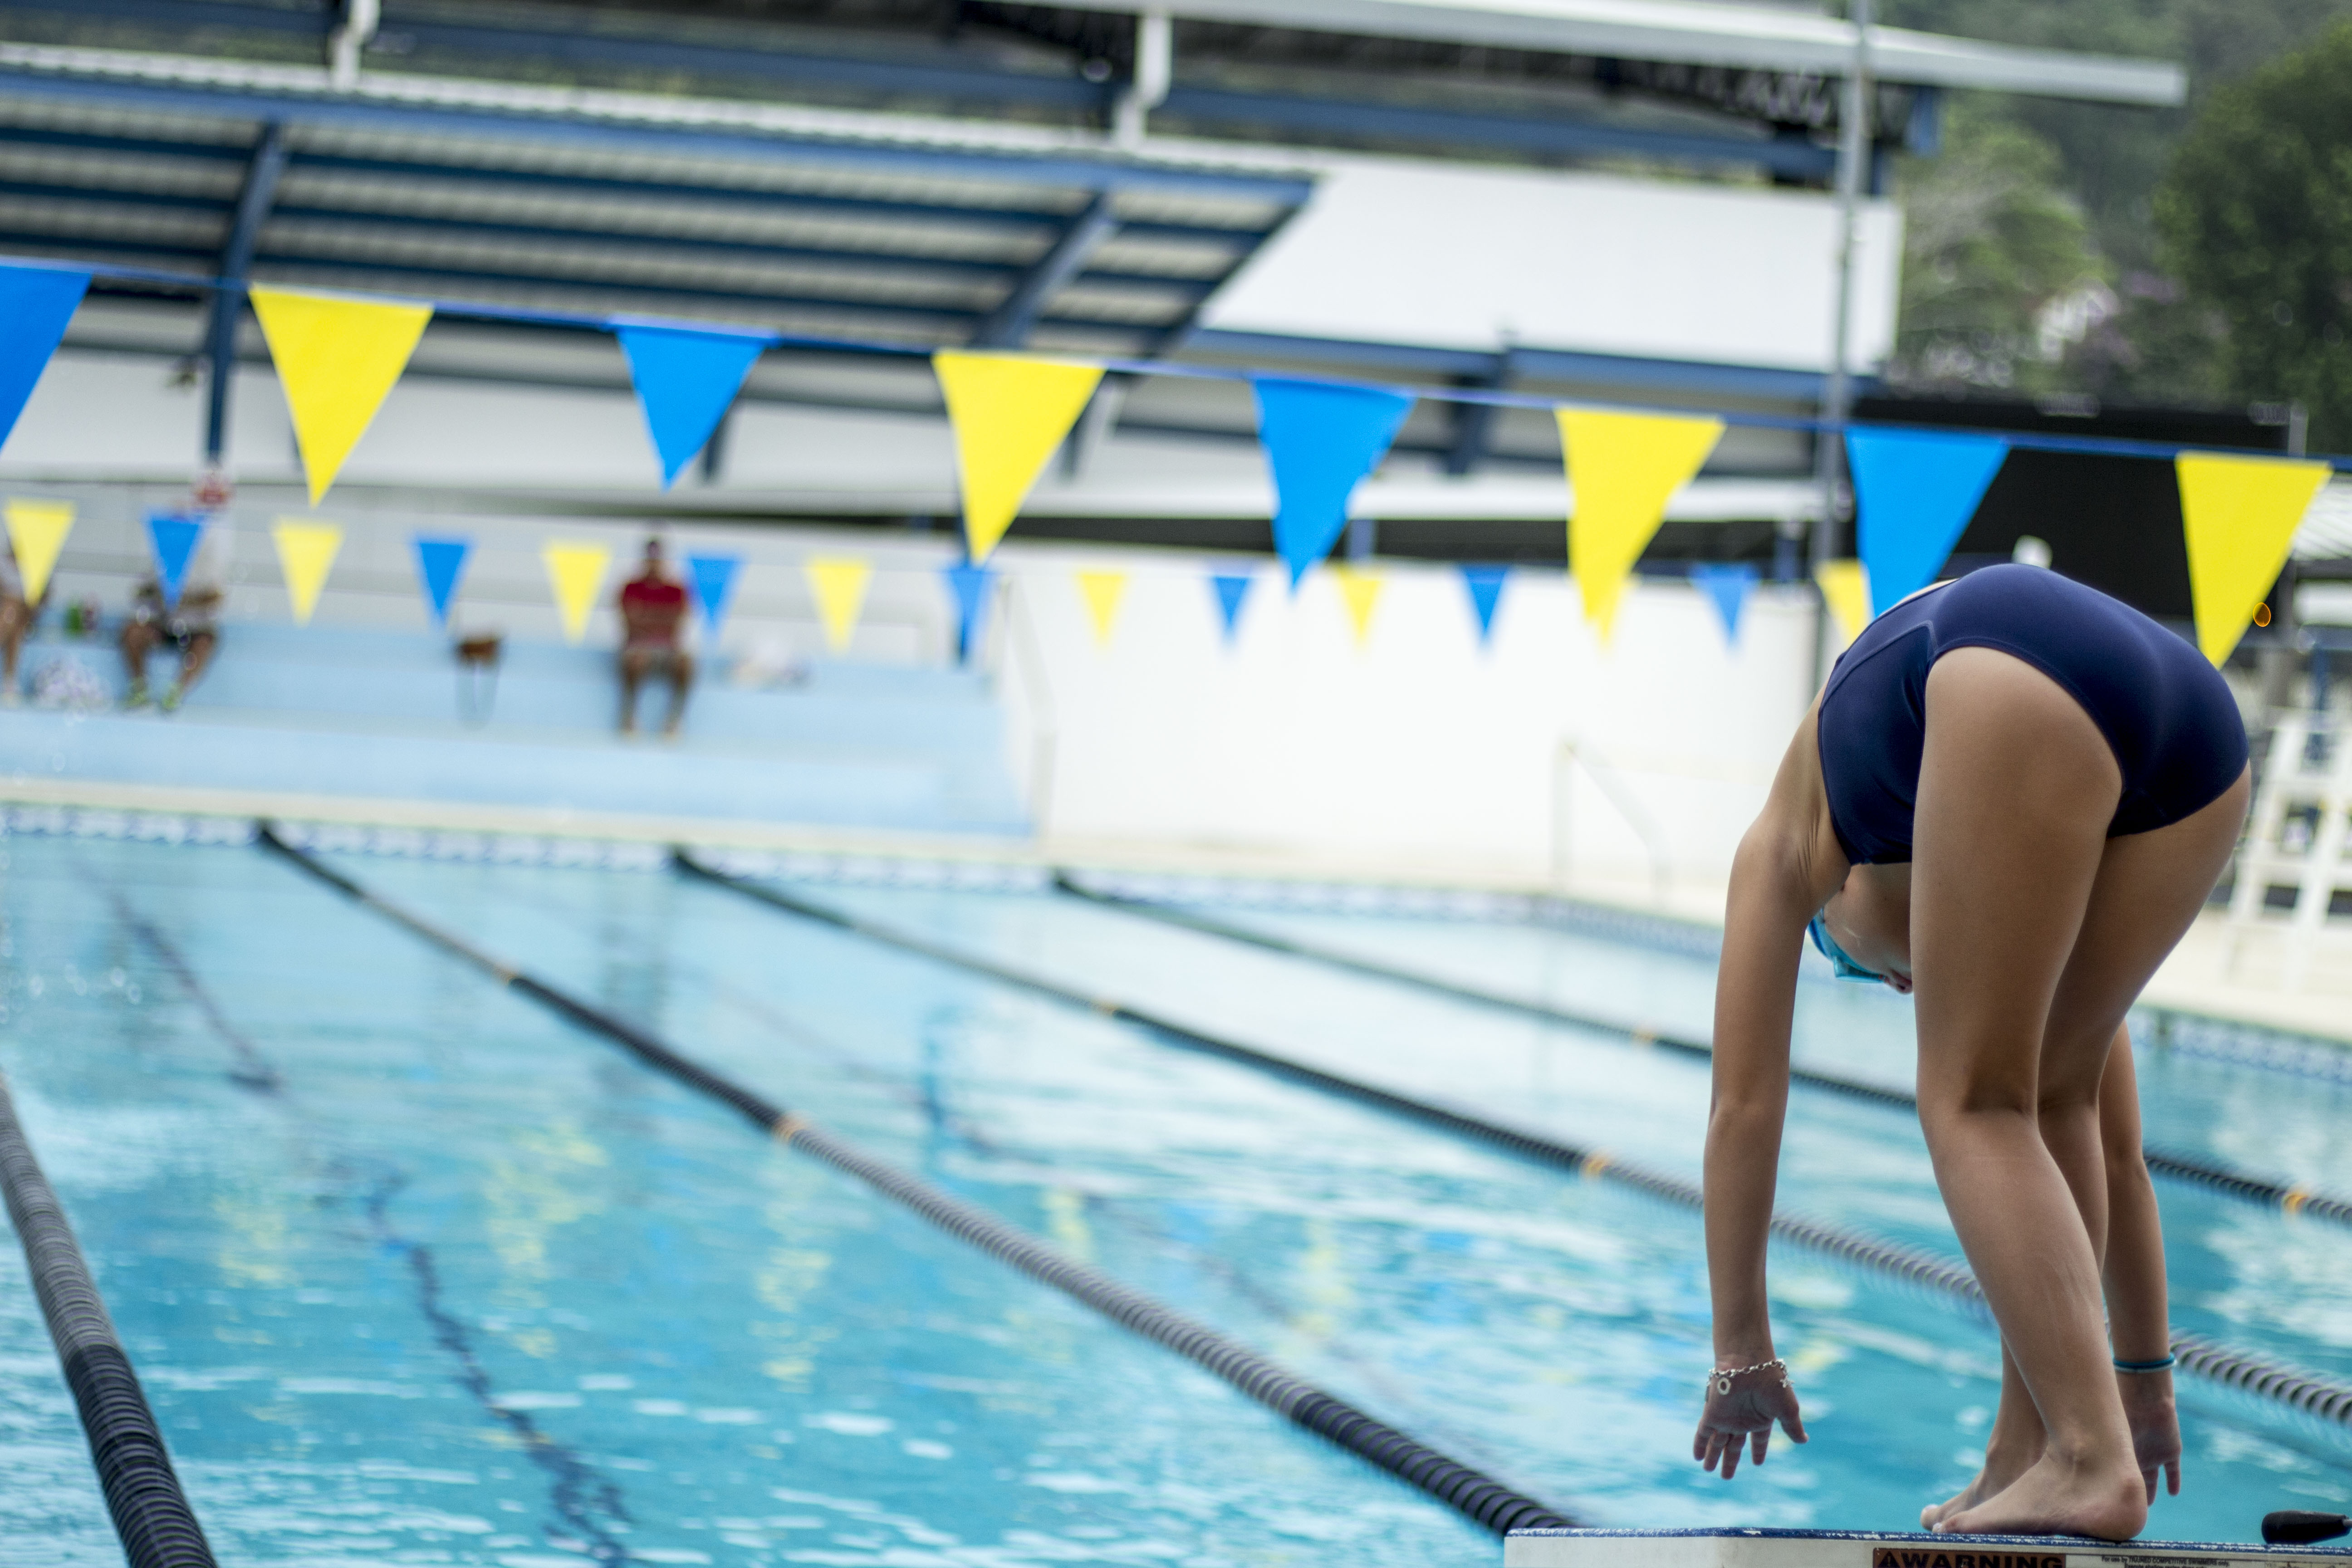
swim, leisure, leisure centre, swimming pool, sports, sport venue, swimmer, water, fun, indoor games and sports, water sport, swimming, competition, recreation, diving, competition event, medley swimming, girl, vacation, endurance sports, championship